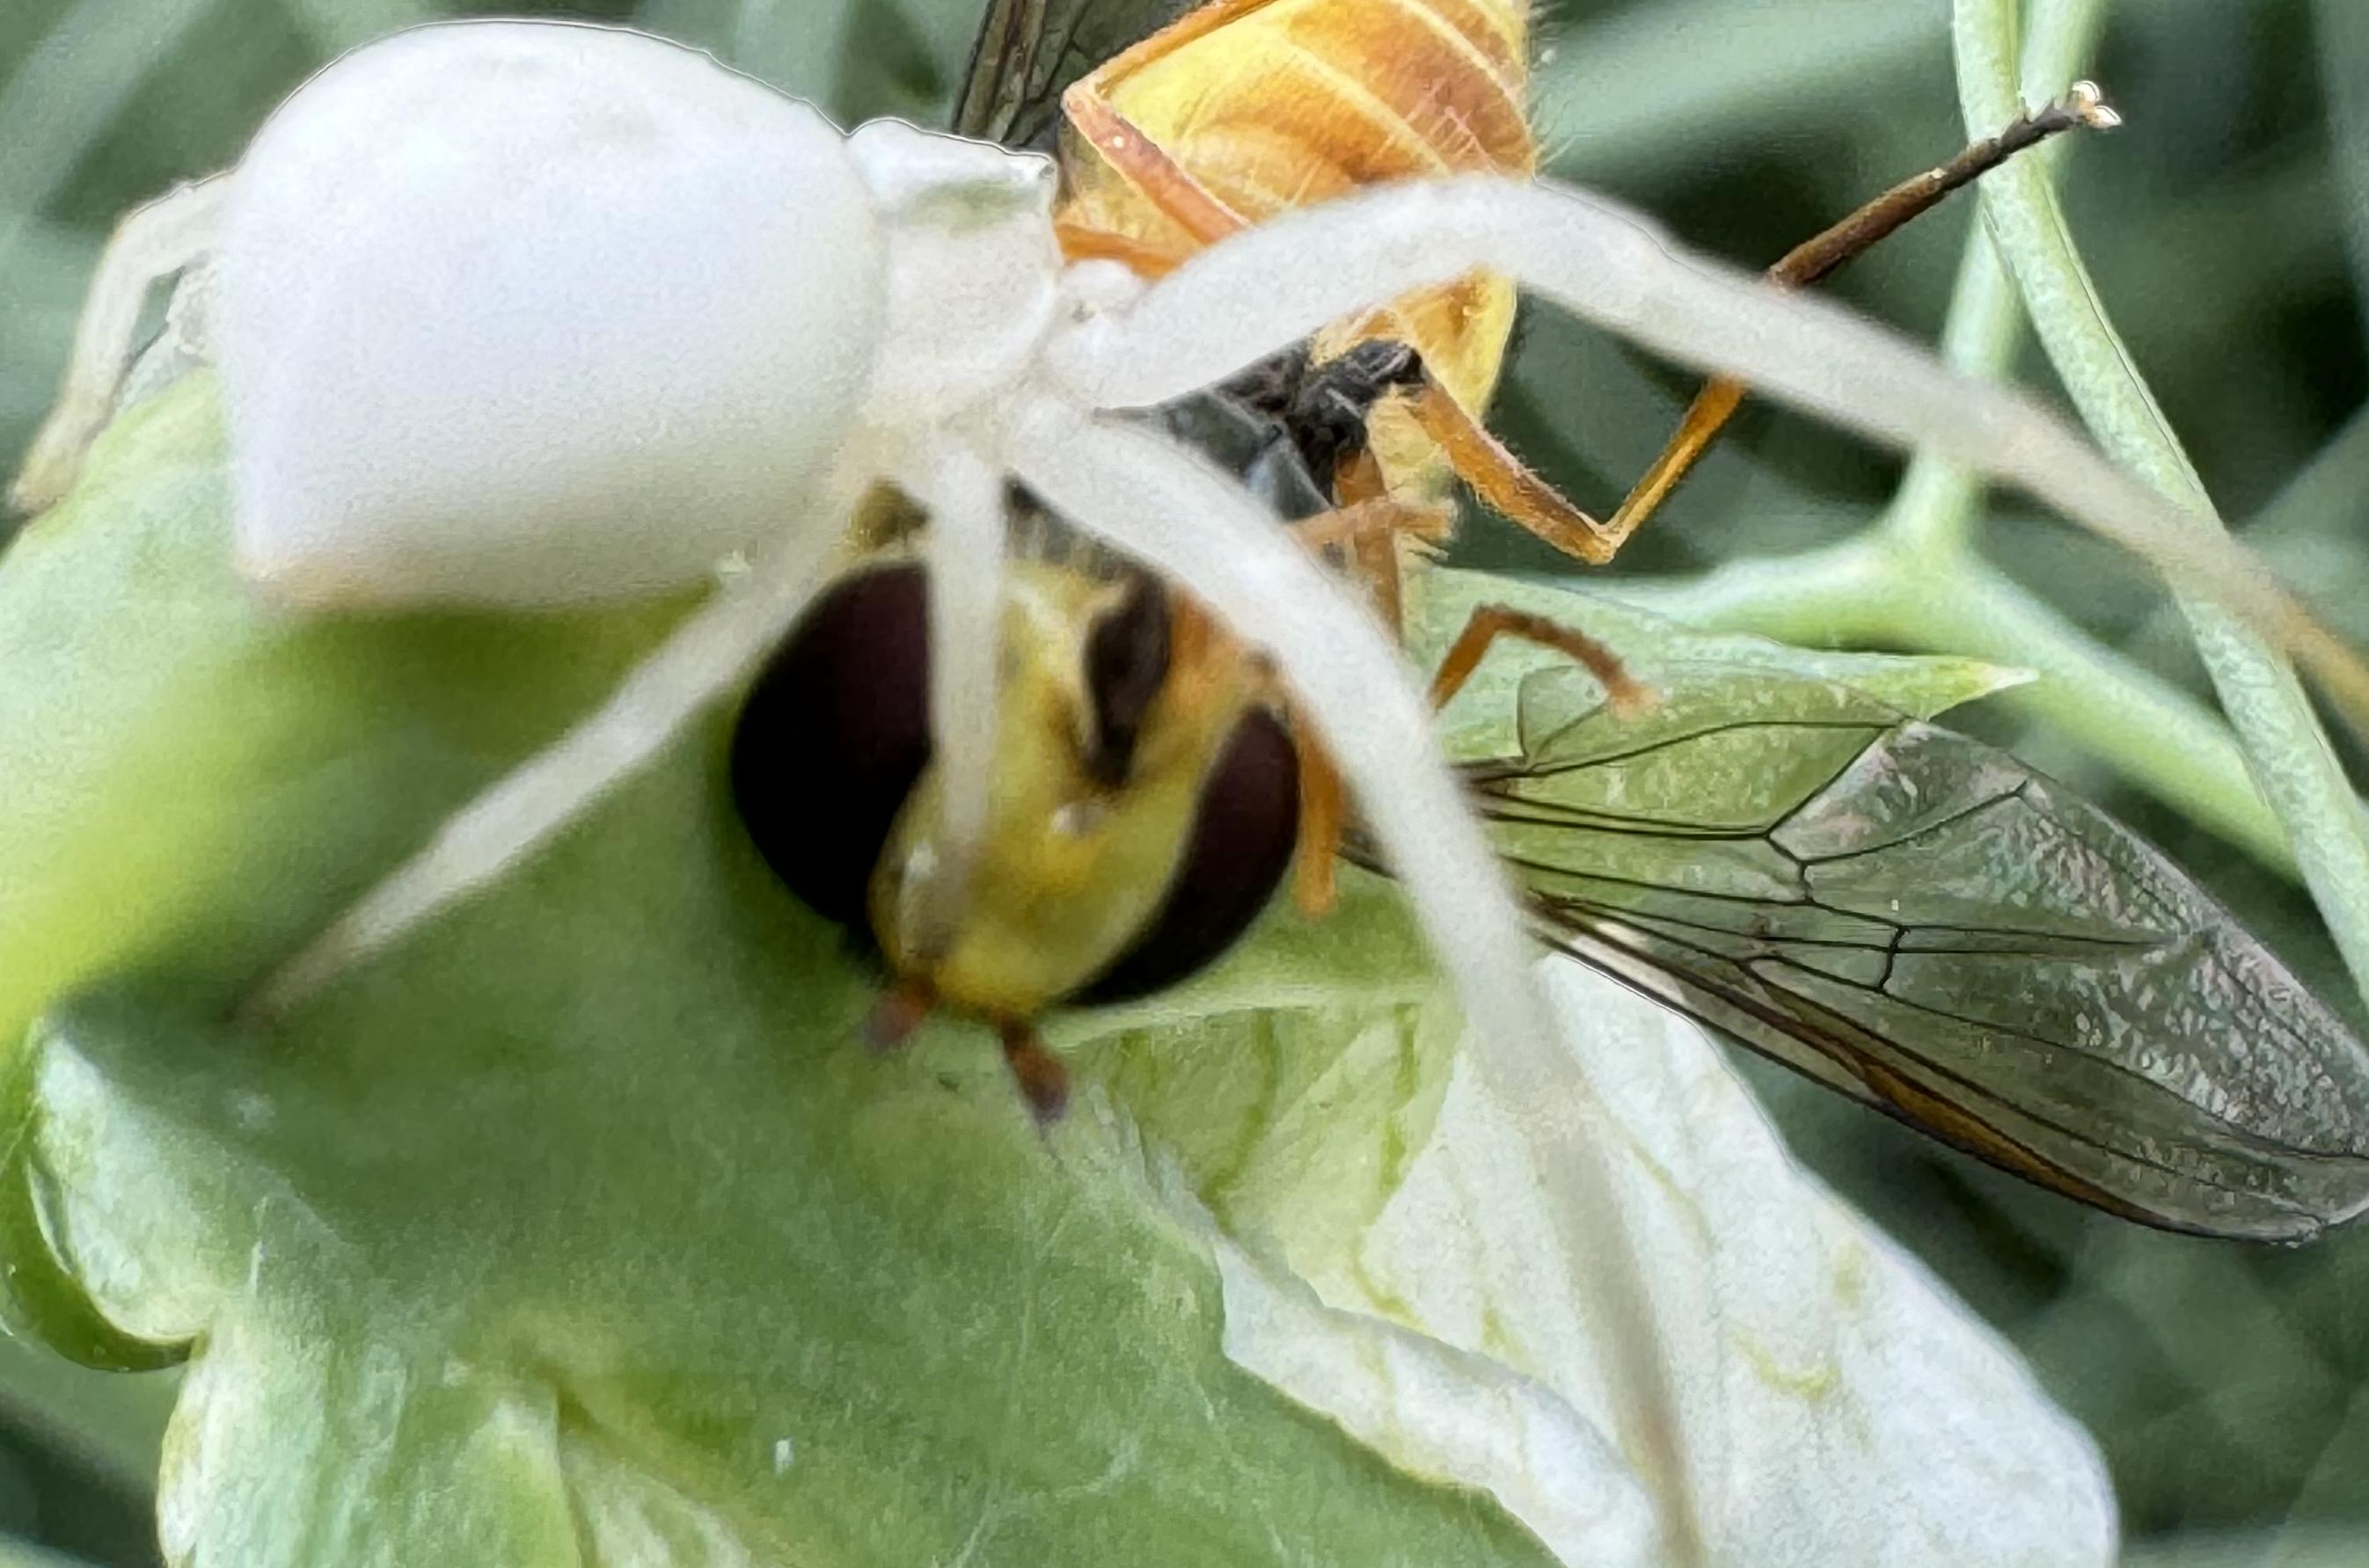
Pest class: predators